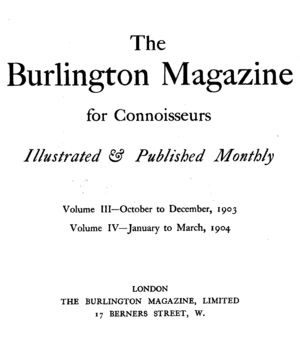
The Burlington Magazine, dont le titre complet est The Burlington Magazine for Connoisseurs, est un magazine mensuel britannique consacré à l'histoire de l'art, aux beaux-arts et aux arts décoratifs.